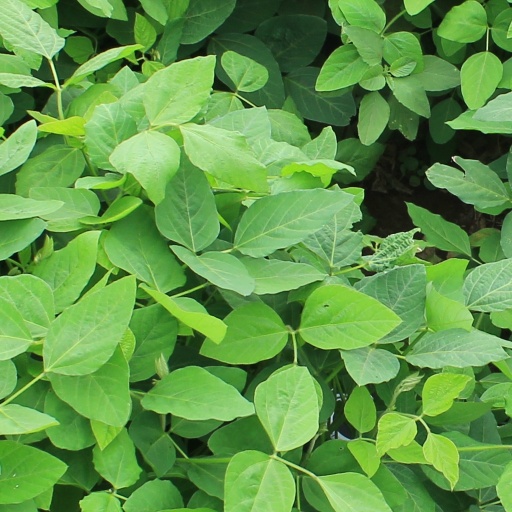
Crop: soybean